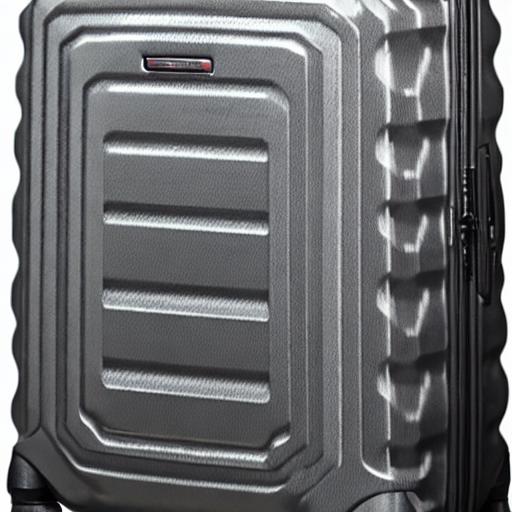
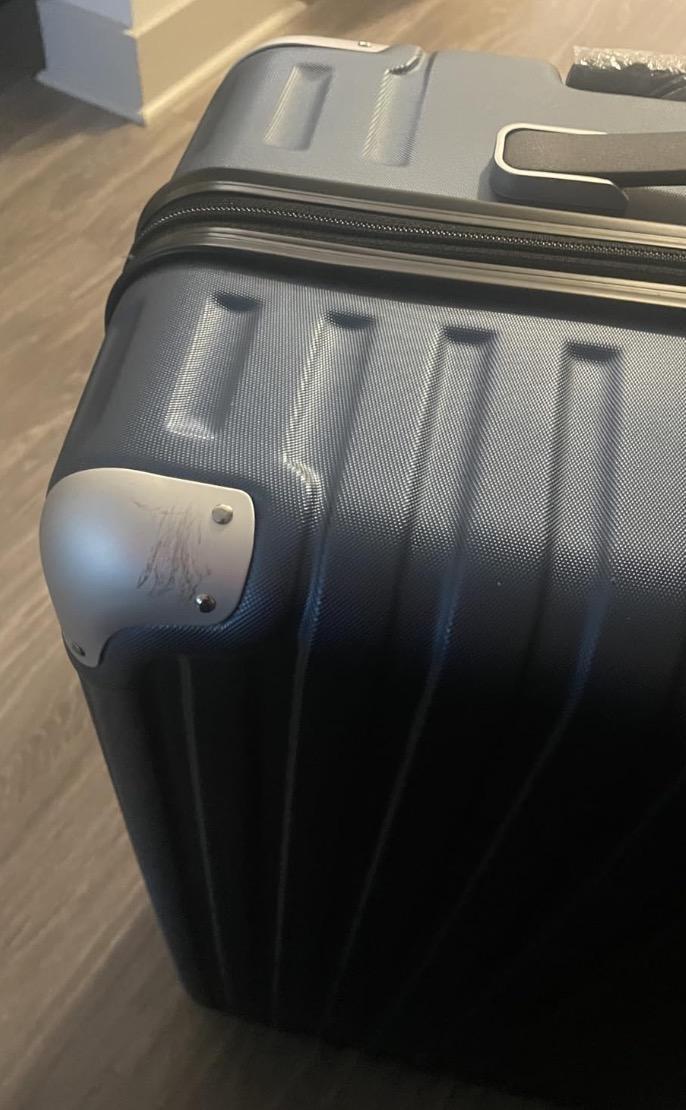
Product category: items_tea
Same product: no